Shenandoah Valley

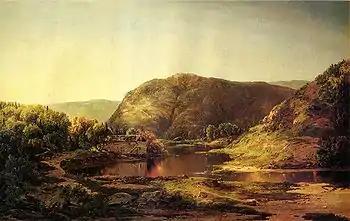
"Shenandoah Valley", oil on canvas, William Louis Sonntag Sr., 1859–1860. Virginia Historical Society

Despite the valley's potential for productive farmland, colonial settlement from the east was long delayed by the barrier of the Blue Ridge Mountains. These were crossed by explorers John Lederer at Manassas Gap in 1671, Batts and Fallam the same year, and Cadwallader Jones in 1682. The Swiss Franz Ludwig Michel and Christoph von Graffenried explored and mapped the Valley in 1706 and 1712, respectively. Von Graffenried reported that the Indians of "Senantona" (Shenandoah) had been alarmed by news of the recent Tuscarora War in North Carolina.